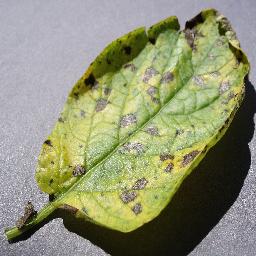
Etiqueta: Tizon_Temprano